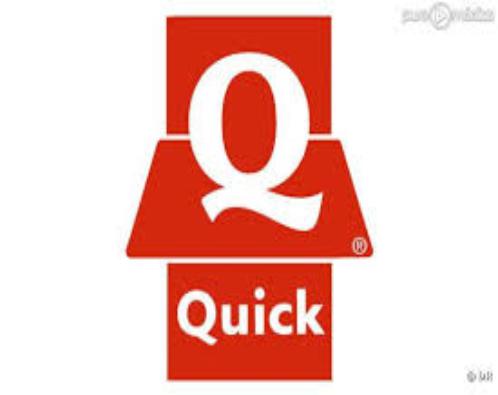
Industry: Others